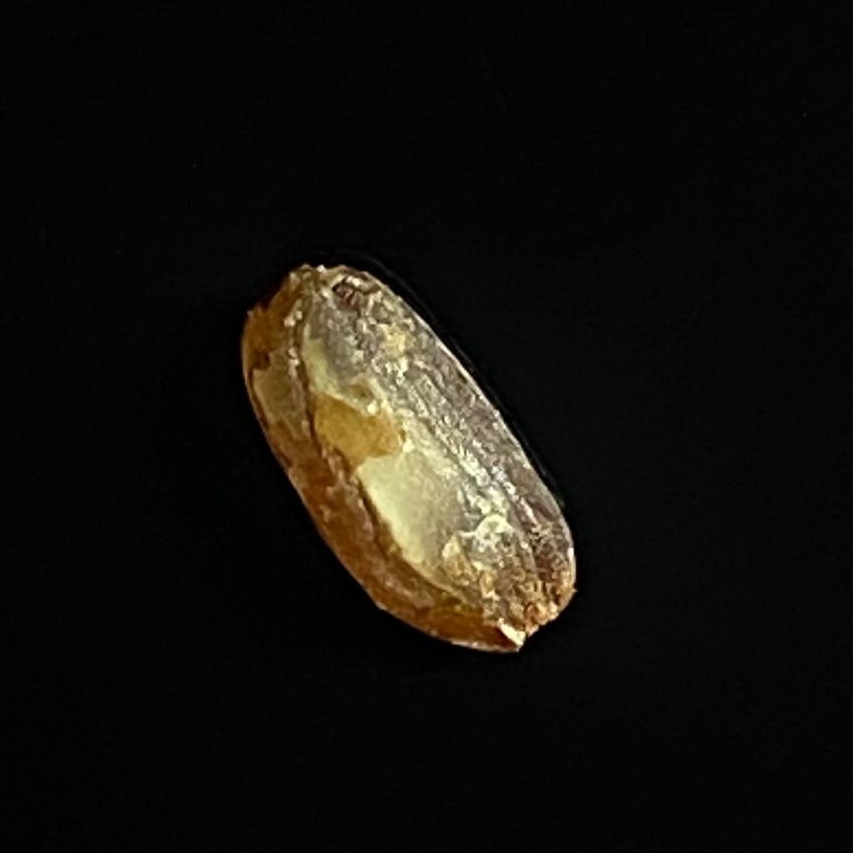
Rice variety: Lal_Biroi